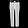
Label: Trouser